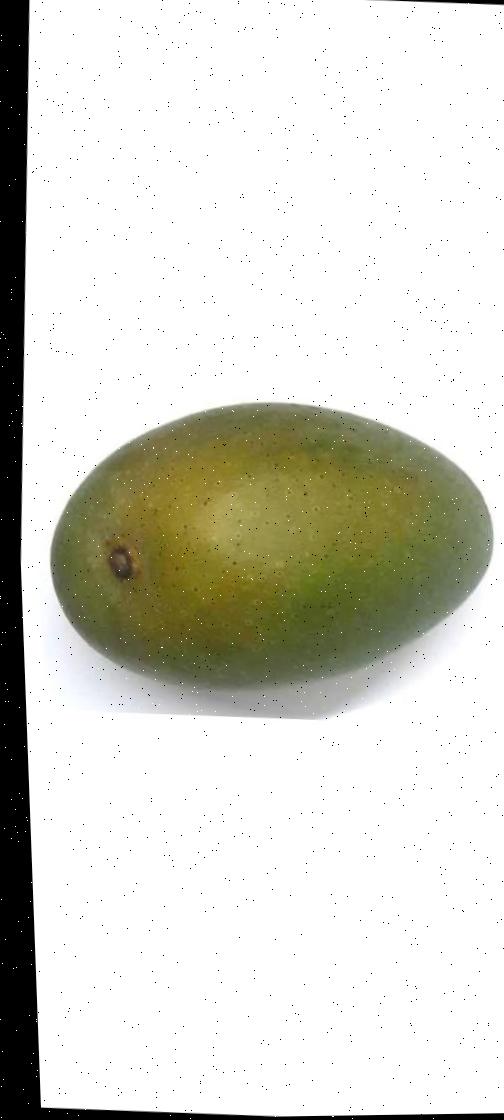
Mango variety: Ashshina Zhinuk